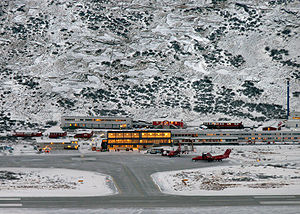
Hotel Kangerlussuaq
Hotel Kangerlussuaq er et hotel i Kangerlussuaq, Grønland. Det ligger ved Kangerlussuaq Lufthavn, og er et tre-stjernet hotel som har 70 værelser.